The Shining (franchise)

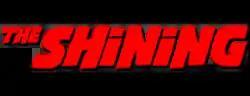
Official franchise logo

The Shining is an American supernatural horror media franchise that originated from the 1977 novel of the same name by Stephen King. The novel was later adapted into a 1980 film and a 1997 television miniseries. King later wrote a 2013 sequel novel, "Doctor Sleep", which was adapted to film in 2019.